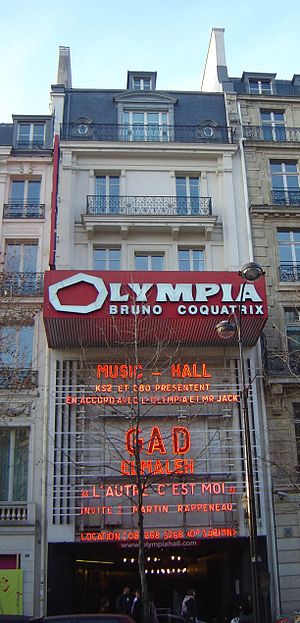
L'Olympia
L'Olympia.
L'Olympia er en koncerthal beliggende i Paris' 9. arrondissement.